History of Atalanta BC

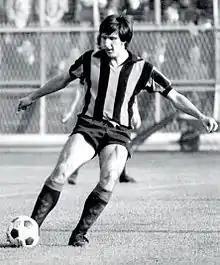
Gaetano Scirea with Atalanta in the 1972–73 season; he would later move to Juventus in 1974 and be recognized as one of the greatest ever Italian defenders

Following a sixth-place league finish in 1961–62, and concurrently with an eighth-place league finish in 1962–63, Atalanta won its first major trophy, the 1962–63 Coppa Italia. The 1962–63 team was guided by coach and captain Piero Gardoni, who grew up at the club and played nine years for the senior team as a full-back. En route to the final, Atalanta defeated Como in the first round (4–2, after extra time), then Catania (2–1), Padova (2–0), and Bari (1–0). The final was played against Torino at San Siro on 2 June 1963; Atalanta won 3–1 thanks to a hat-trick by striker Angelo Domenghini. At the end of the 1962–63 season, Tabanelli's contract was unexpectedly not renewed despite the Coppa Italia victory; he was replaced by Carlo Quario. By winning the Coppa Italia, Atalanta qualified for the 1963–64 European Cup Winners' Cup; this was the club's first appearance in a major UEFA competition. However, the club was eliminated in the first round by Portuguese club Sporting CP; after a 3–3 draw on aggregate, Sporting CP won 3–1 in extra time during a playoff in which Atalanta goalkeeper Pierluigi Pizzaballa was injured, leaving the team with one man less.